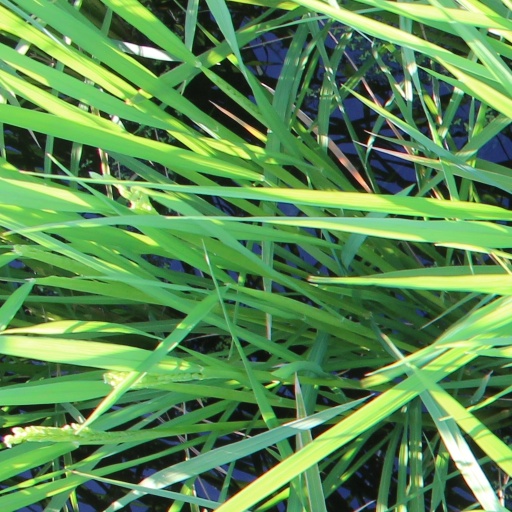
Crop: rice